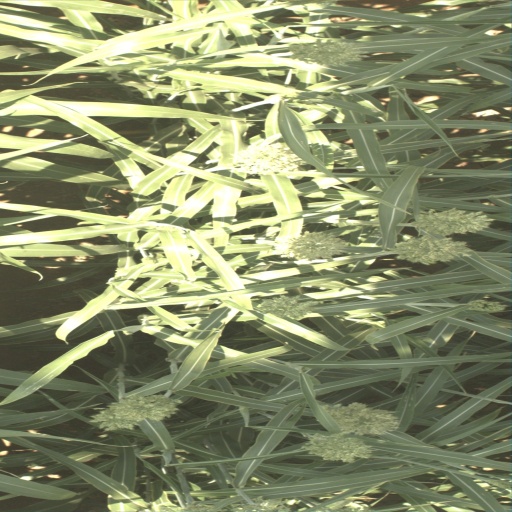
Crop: sorghum